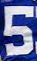
Number: 5